Dana Air Flight 0992

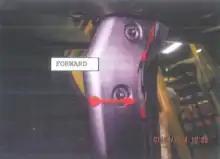
Loose fitting caused by improper installation. The jutted out area eventually caught bypassing hot air.

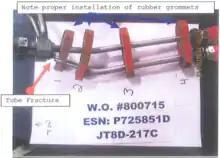
The inlet tube without its protective fitting. Complete separation of the tube from its connection point could be seen.

The installation of the fairing, a part of the manifold, was also not in accordance with the correct procedure. Due to the procedure, the fairing was not sealed tightly. The loose fairing remained open to the side. Following the combustion of fuel, the engine created hot air. The loose fairing then caught the bypassing air and acted like a sail, creating significant drag. The fuel inlet tube was then pulled by the loose fairing. Combined with the bending stress that had been put upon by the improper installation of the fuel manifold, the unchanged tube material of the fuel manifold, and its exposure to hot air, the fuel inlet tube eventually cracked. The fuel lines inside the tube then collapsed, causing a significant drop in fuel flow. and the subsequent slow acceleration of the aircraft's engines. Investigators however could not explain why the right engine had also suffered the exact same failure as the left engine, even though the engine overhaul had been carried out with the supposed procedure.